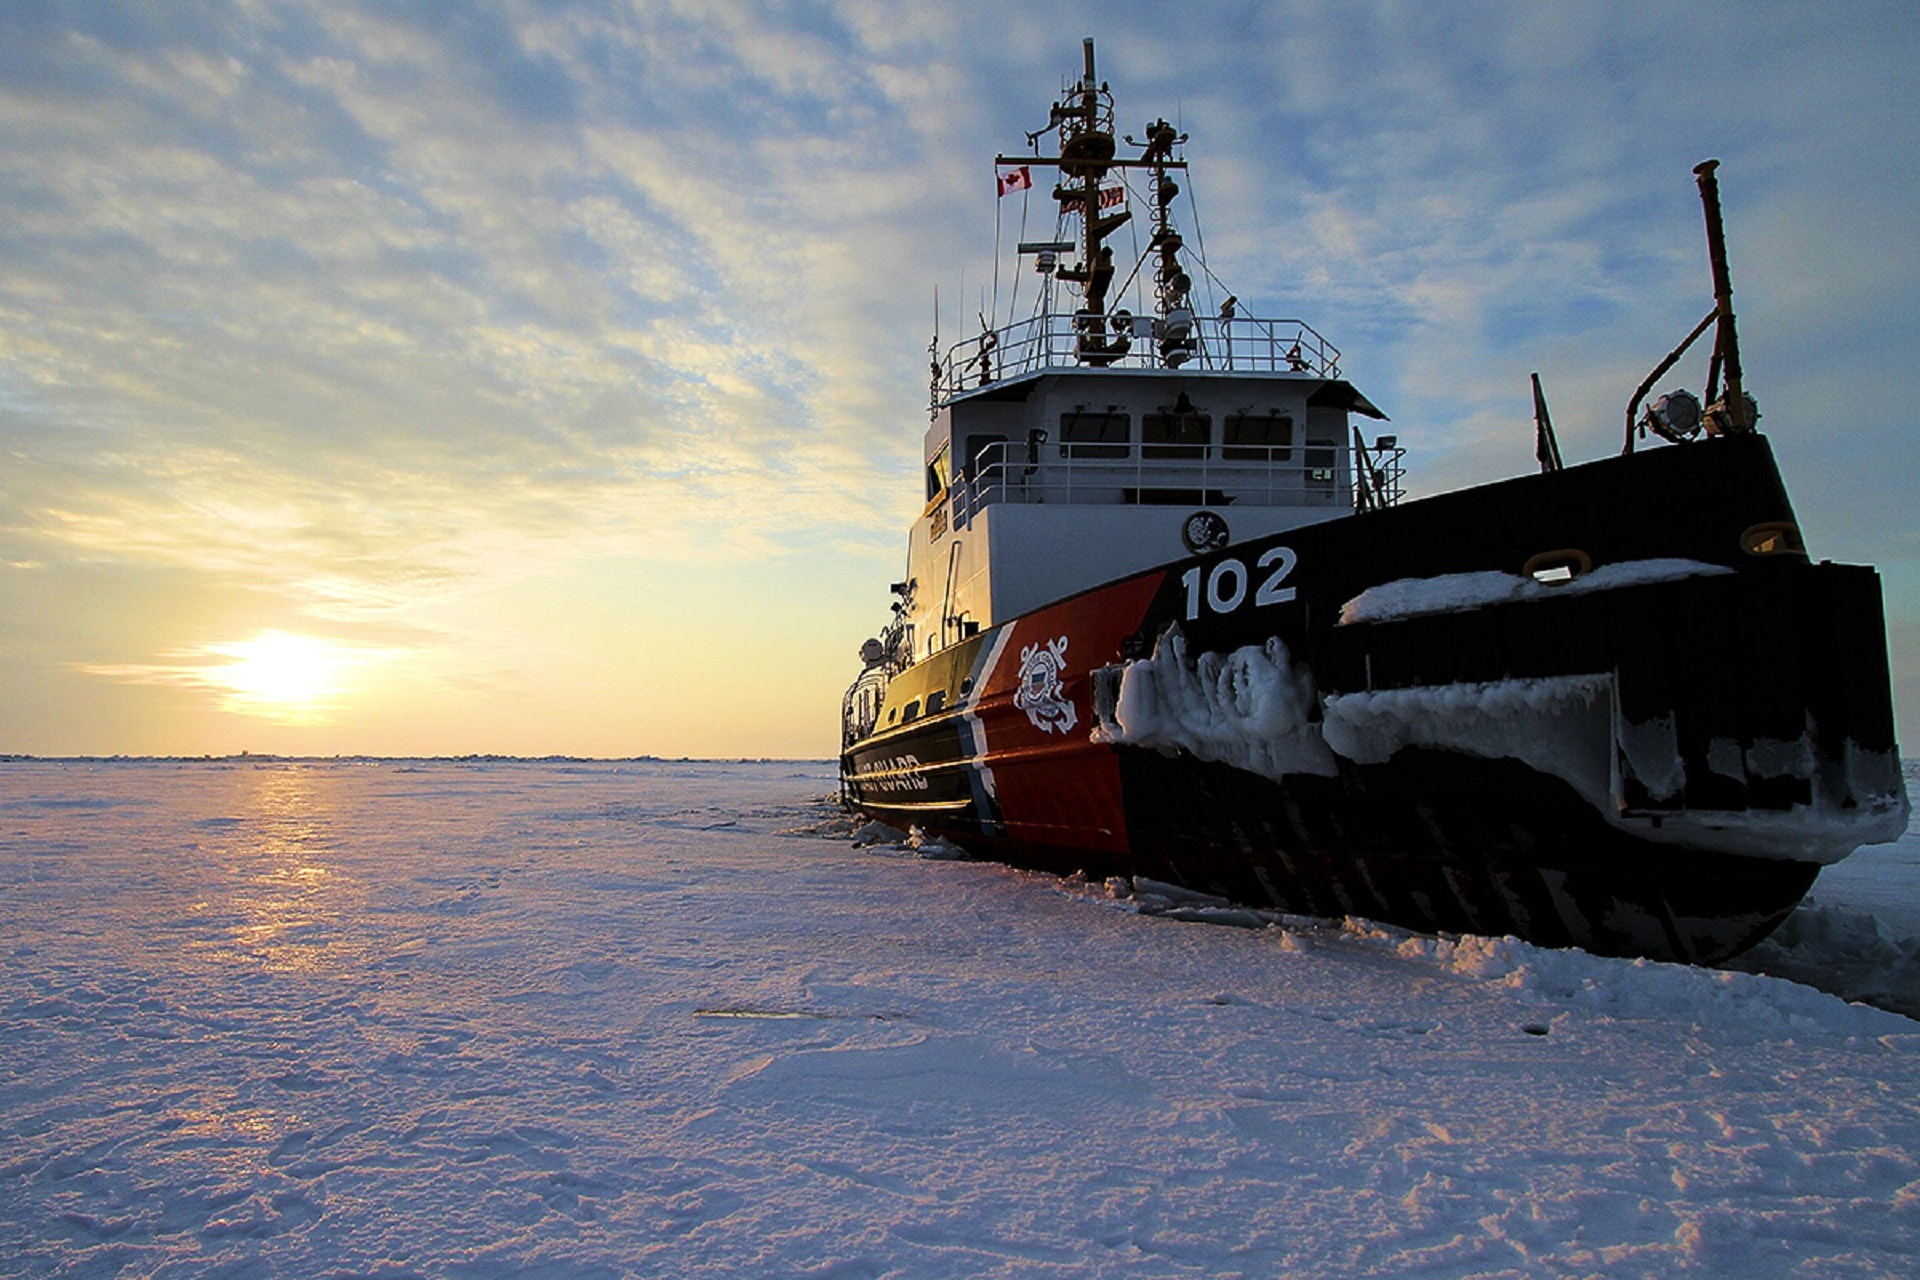
landscape, sea, ocean, cold, winter, sky, sun, sunset, boat, ship, military, dusk, ice, evening, vessel, vehicle, usa, arctic, cruise, clouds, nautical, tugboat, watercraft, cutter, fishing vessel, coast guard, freight transport, lake erie, great lake